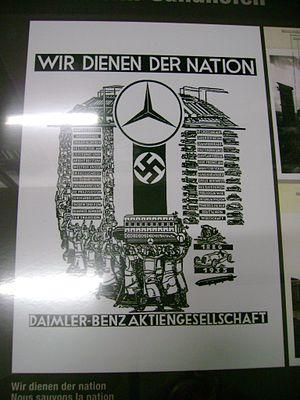
Le col de Bussang est l'un des cols les plus fréquentés du massif des Vosges, en France. Situé dans la région Grand Est à 727 m d'altitude, il relie la Lorraine et l'Alsace par la route nationale 66. Les deux communes de ce col dans un socle sédimentaire friable et cassant sont Bussang du côté lorrain et Urbès du côté alsacien. Le passage des crêtes à hauteur de Bussang fait partie des principaux cols historiques qui traversent les Vosges depuis l’Antiquité aux côtés du col du Bonhomme, du col du Donon et du col de Saverne.